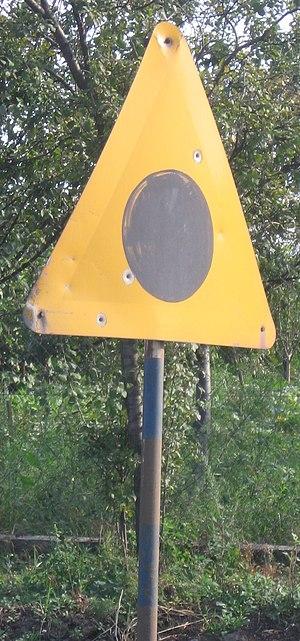
Les limitations de vitesse appliquées en Serbie sont les suivantes :